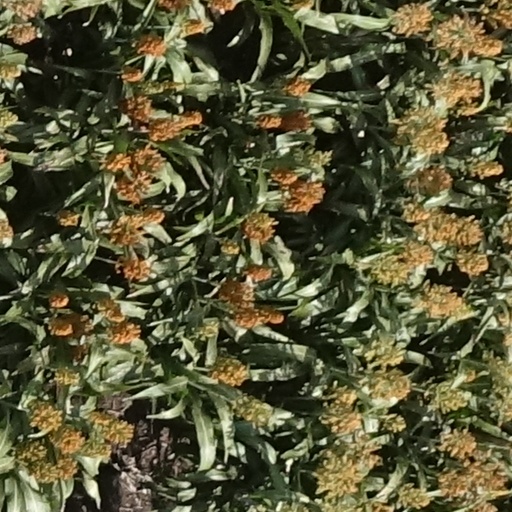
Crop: sorghum